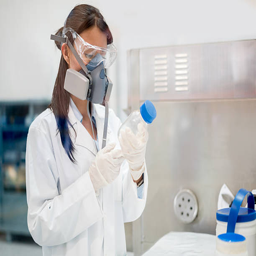
chemist working at the lab